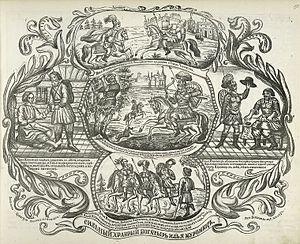
Ilya Mouromets, ou Ilia Mouromets, est un héros slave de la Rus' de Kiev. Il est célébré dans de nombreuses bylines, et figure aussi dans les Contes populaires russes recueillis par Alexandre Afanassiev. Avec Dobrynia Nikititch et Aliocha Popovitch, il est considéré comme le plus grand des légendaires Bogatyrs. Ces trois chevaliers sont représentés sur la célèbre toile de Vasnetsov intitulée « Богатыри ».